Acestrorhamphidae

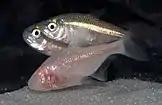
The Mexican tetra ("Astyanax mexicanus") is the northernmost-living characiform, and has both surface and blind cave-dwelling morphs

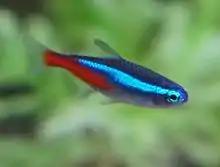
Neon tetra ("Paracheirodon innesi")

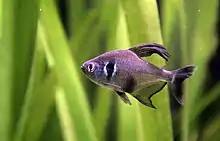
Black phantom tetra ("Hyphessobrycon megalopterus")

The following taxonomy is based on "Eschmeyer's Catalog of Fishes":